Virginia V

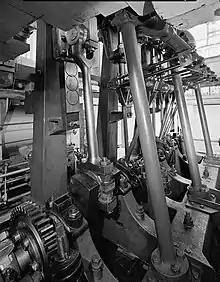
Triple-expansion steam engine of the "Virginia V"

In 2002, the Foundation was able to put "Virginia V" back in service after a six-year, $6.5 million stem-to-stern restoration project. It included a rebuild of the steam engine, construction of a new boiler and rebuild of the superstructure using traditional tongue and groove fir planking. The Foundation was honored in 2001 with the Washington State Historical Society's "David Douglas Award" for the restoration work completed to-date.